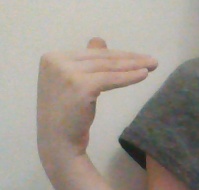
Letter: khaa